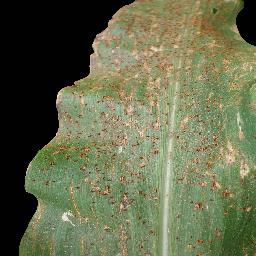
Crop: corn
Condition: (maize)_common_rust